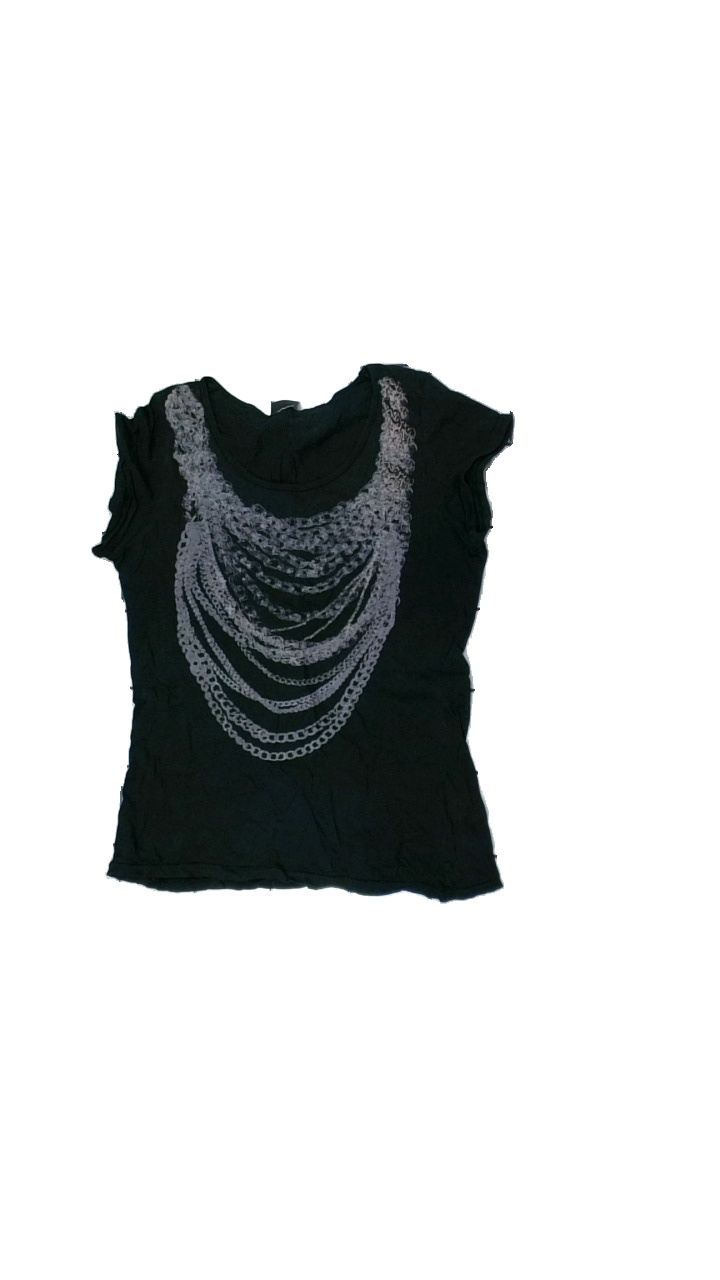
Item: T-shirt (Ladies)
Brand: Lindex
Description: washed out
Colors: Black, Grey
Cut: Regular
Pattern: Other
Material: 74% Cotton 26% Nylon
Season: All
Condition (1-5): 2
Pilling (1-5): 5
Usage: Export
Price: <50